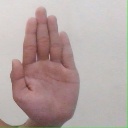
अक्षर: ध